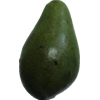
Label: green_avocado